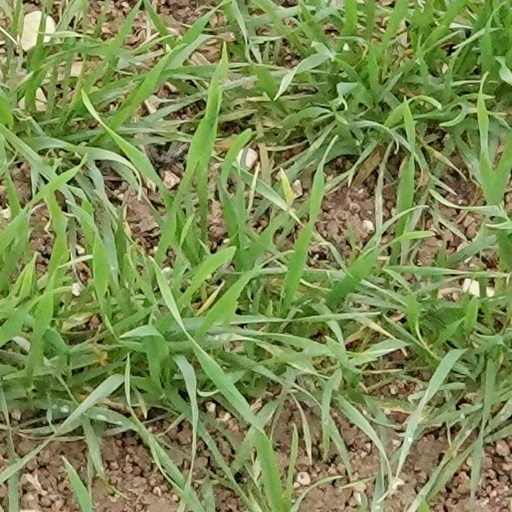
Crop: wheat